History of rugby union

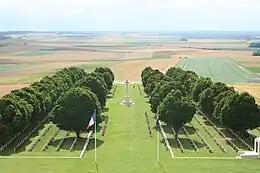
Memorial in Villers-Bretonneux where lies William Tasker and 770 other Australian fallen

Pierre de Coubertin, the revivor of the Olympics, introduced rugby union to the Summer Olympics at the 1900 games in Paris. Coubertin had previous associations with the game, refereeing the first French domestic championship as well as France's first international. France, the German Empire and Great Britain all entered teams in the 1900 games (Great Britain was represented by Moseley RFC), Germany by the SC 1880 Frankfurt. France won gold defeating both opponents. The rugby event drew the largest crowd at that particular games. Rugby was next played at the 1908 games in London. A Wallaby team, on tour in the United Kingdom, took part in the event, winning the gold, defeating Great Britain who were represented by a team from Cornwall. The United States won the next event, at the 1920 Summer Olympics, defeating the French. The Americans repeated their achievement at the 1924 Summer Olympics in Paris, again defeating France. Though rugby had attracted bigger crowds than the track and field events in 1924, it was dropped from next Games and has not been included since.